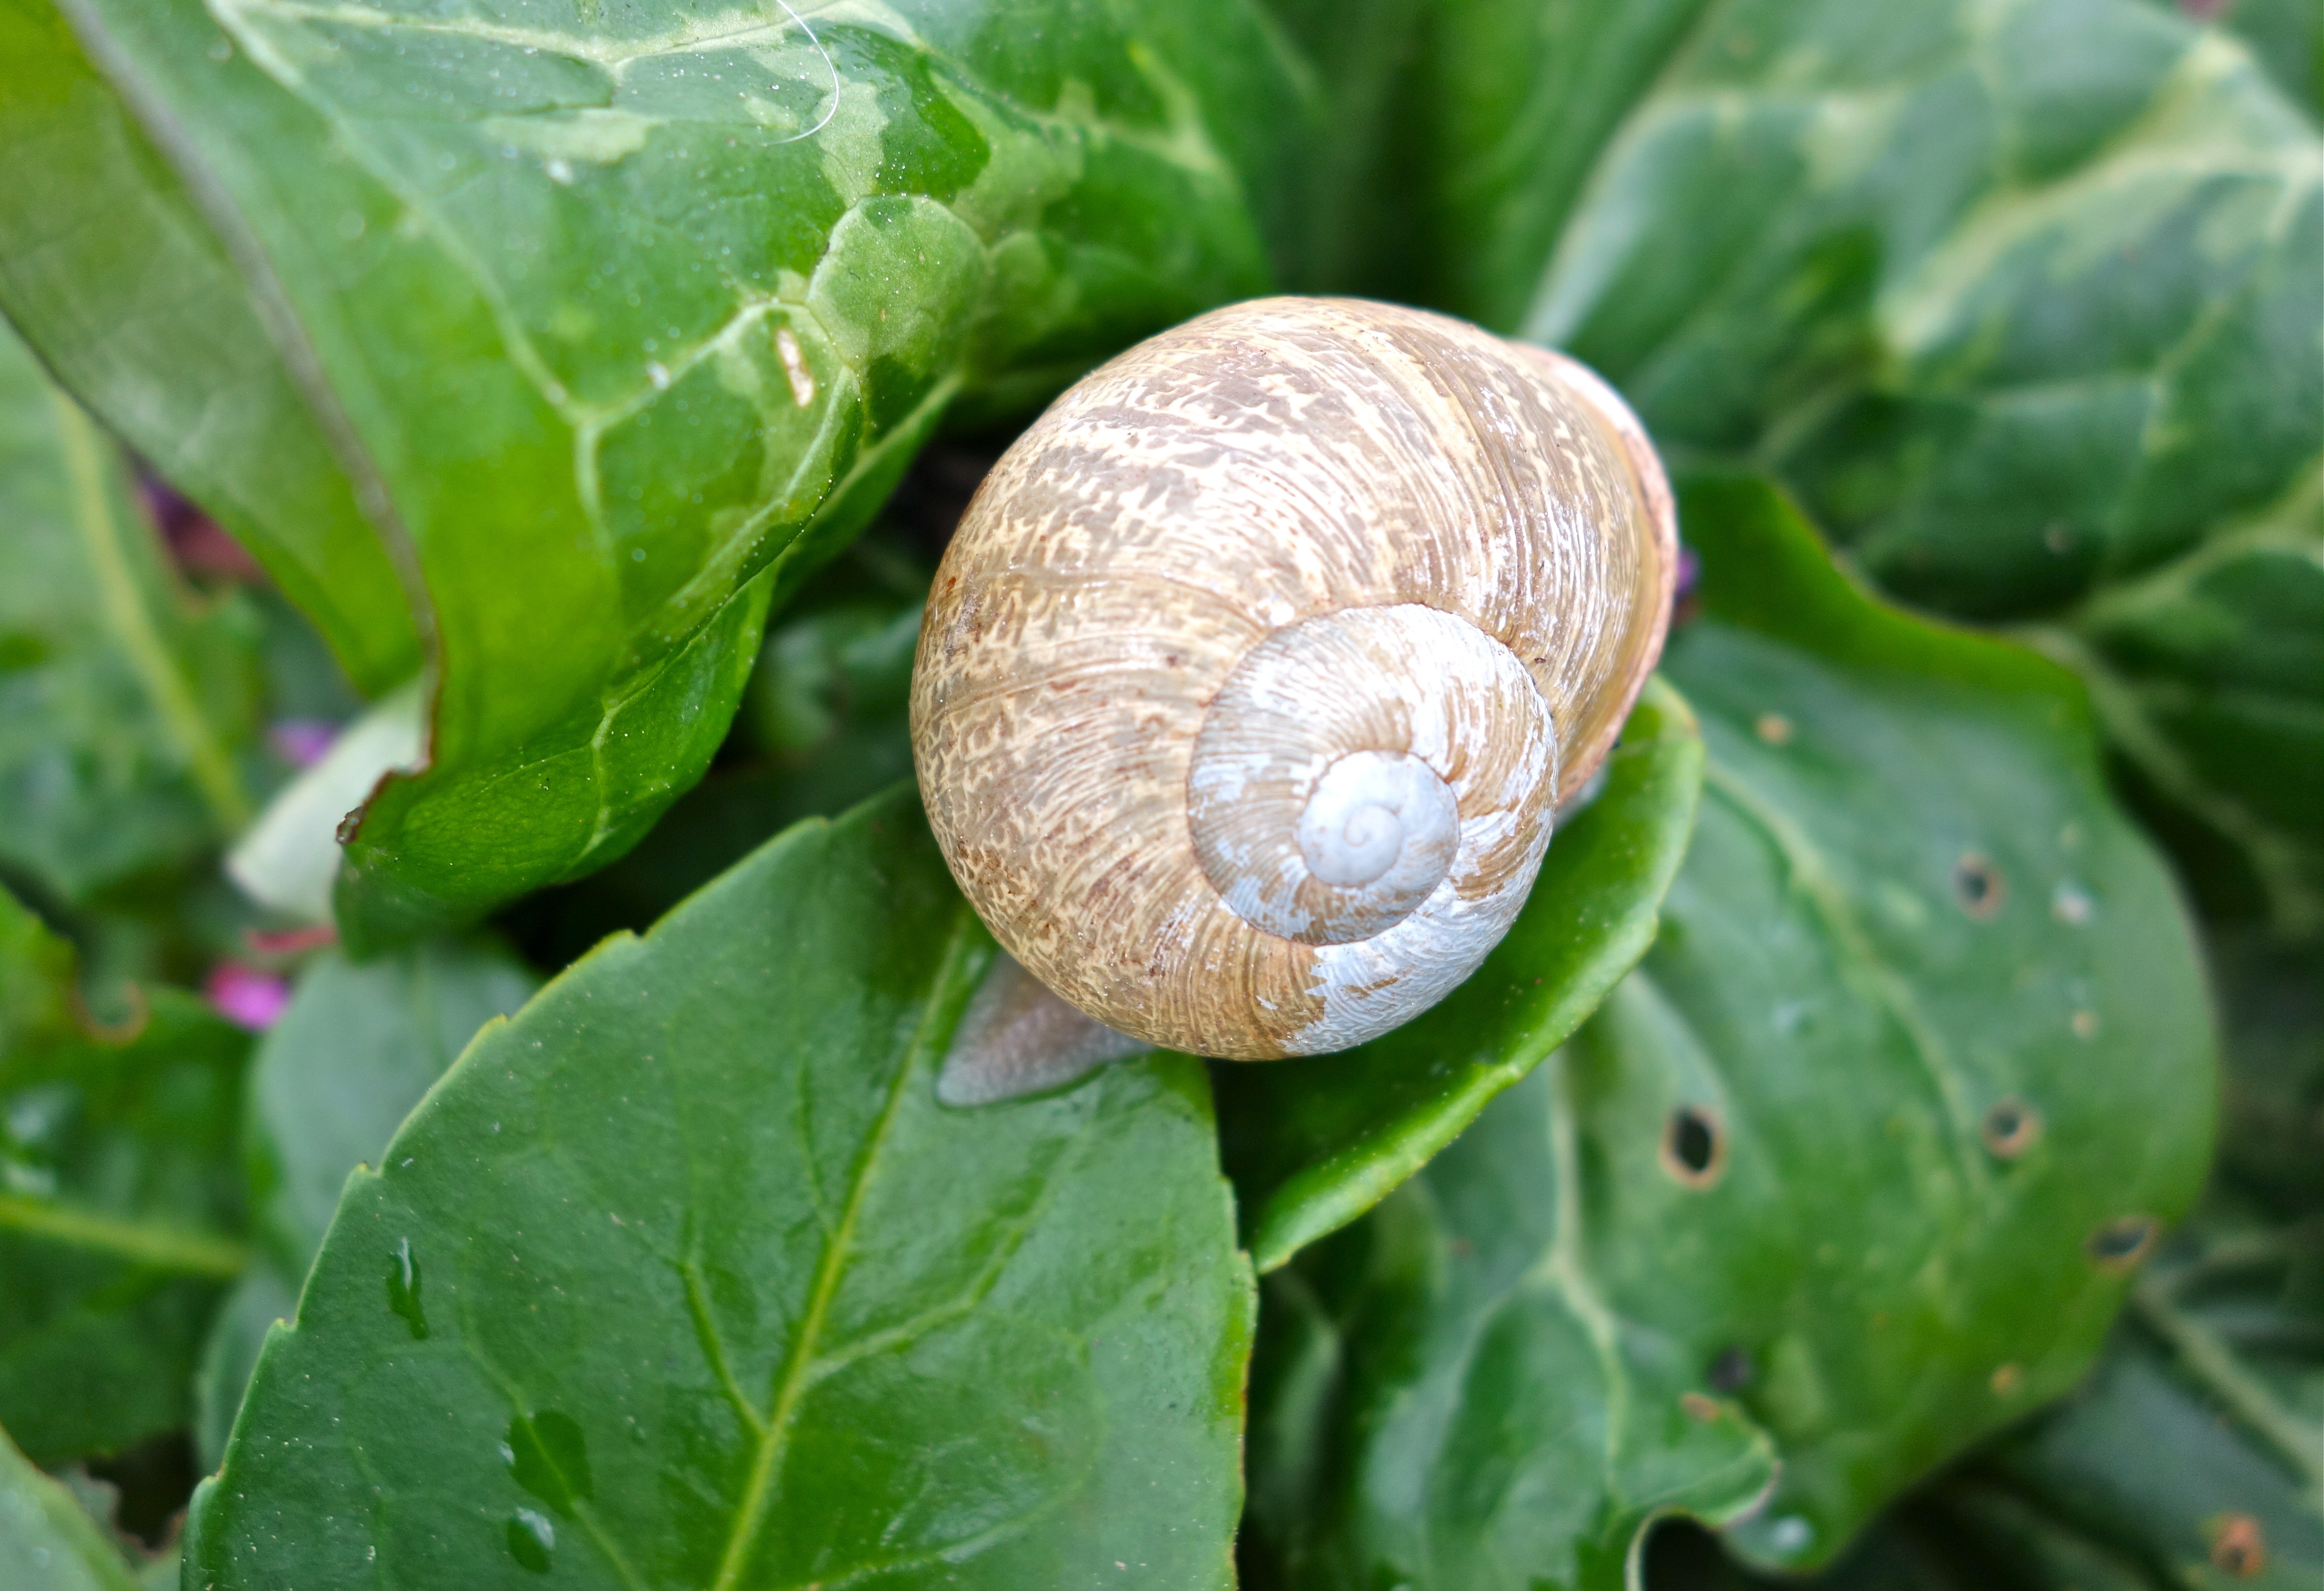
nature, leaf, flower, food, green, produce, botany, shell, invertebrate, close up, leaves, snail, macro photography, snails and slugs